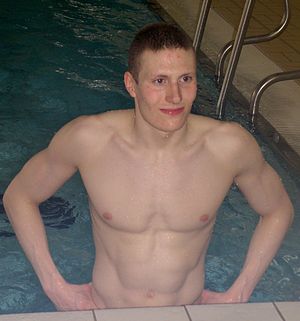
Færøerne / Sport / Svømning
Pál Joensen, en færøsk elitesvømmer.
Pál Joensen er en elitesvømmer fra Færøerne. Han vandt tre guldmedaljer til EJM i Beograd i juli 2008 i disiplinerne: 400m, 800m og 1500 meter fri. I 2010 vandt han en sølvmedalje ved EM i Budapest, han vandt medaljen i 1500 meter fri. I juli 2011 svømmede han i to VM finaler i Shanghai. Han blev nummer fem i 800 meter fri og nummer fire i 1500 meter fri. Han satte Nordisk rekorder i begge distancer og har samtidig kvalificeret sig til OL 2012 i London. Joensen svømmer normalt for Færøerne, men fordi Færøerne ikke er godkendt af den Olympiske komite (fordi Færøerne ikke er et selvstændigt land) vil han svømme for Danmark, som Færørne er en selvstyrende del af, lige som Grønland. (Den sidste del af teksten er opdateret i august 2011).
Færøerne er en gruppe på 18 øer af vulkansk oprindelse i den nordlige del af Atlanterhavet mellem Storbritannien, Island og Norge.